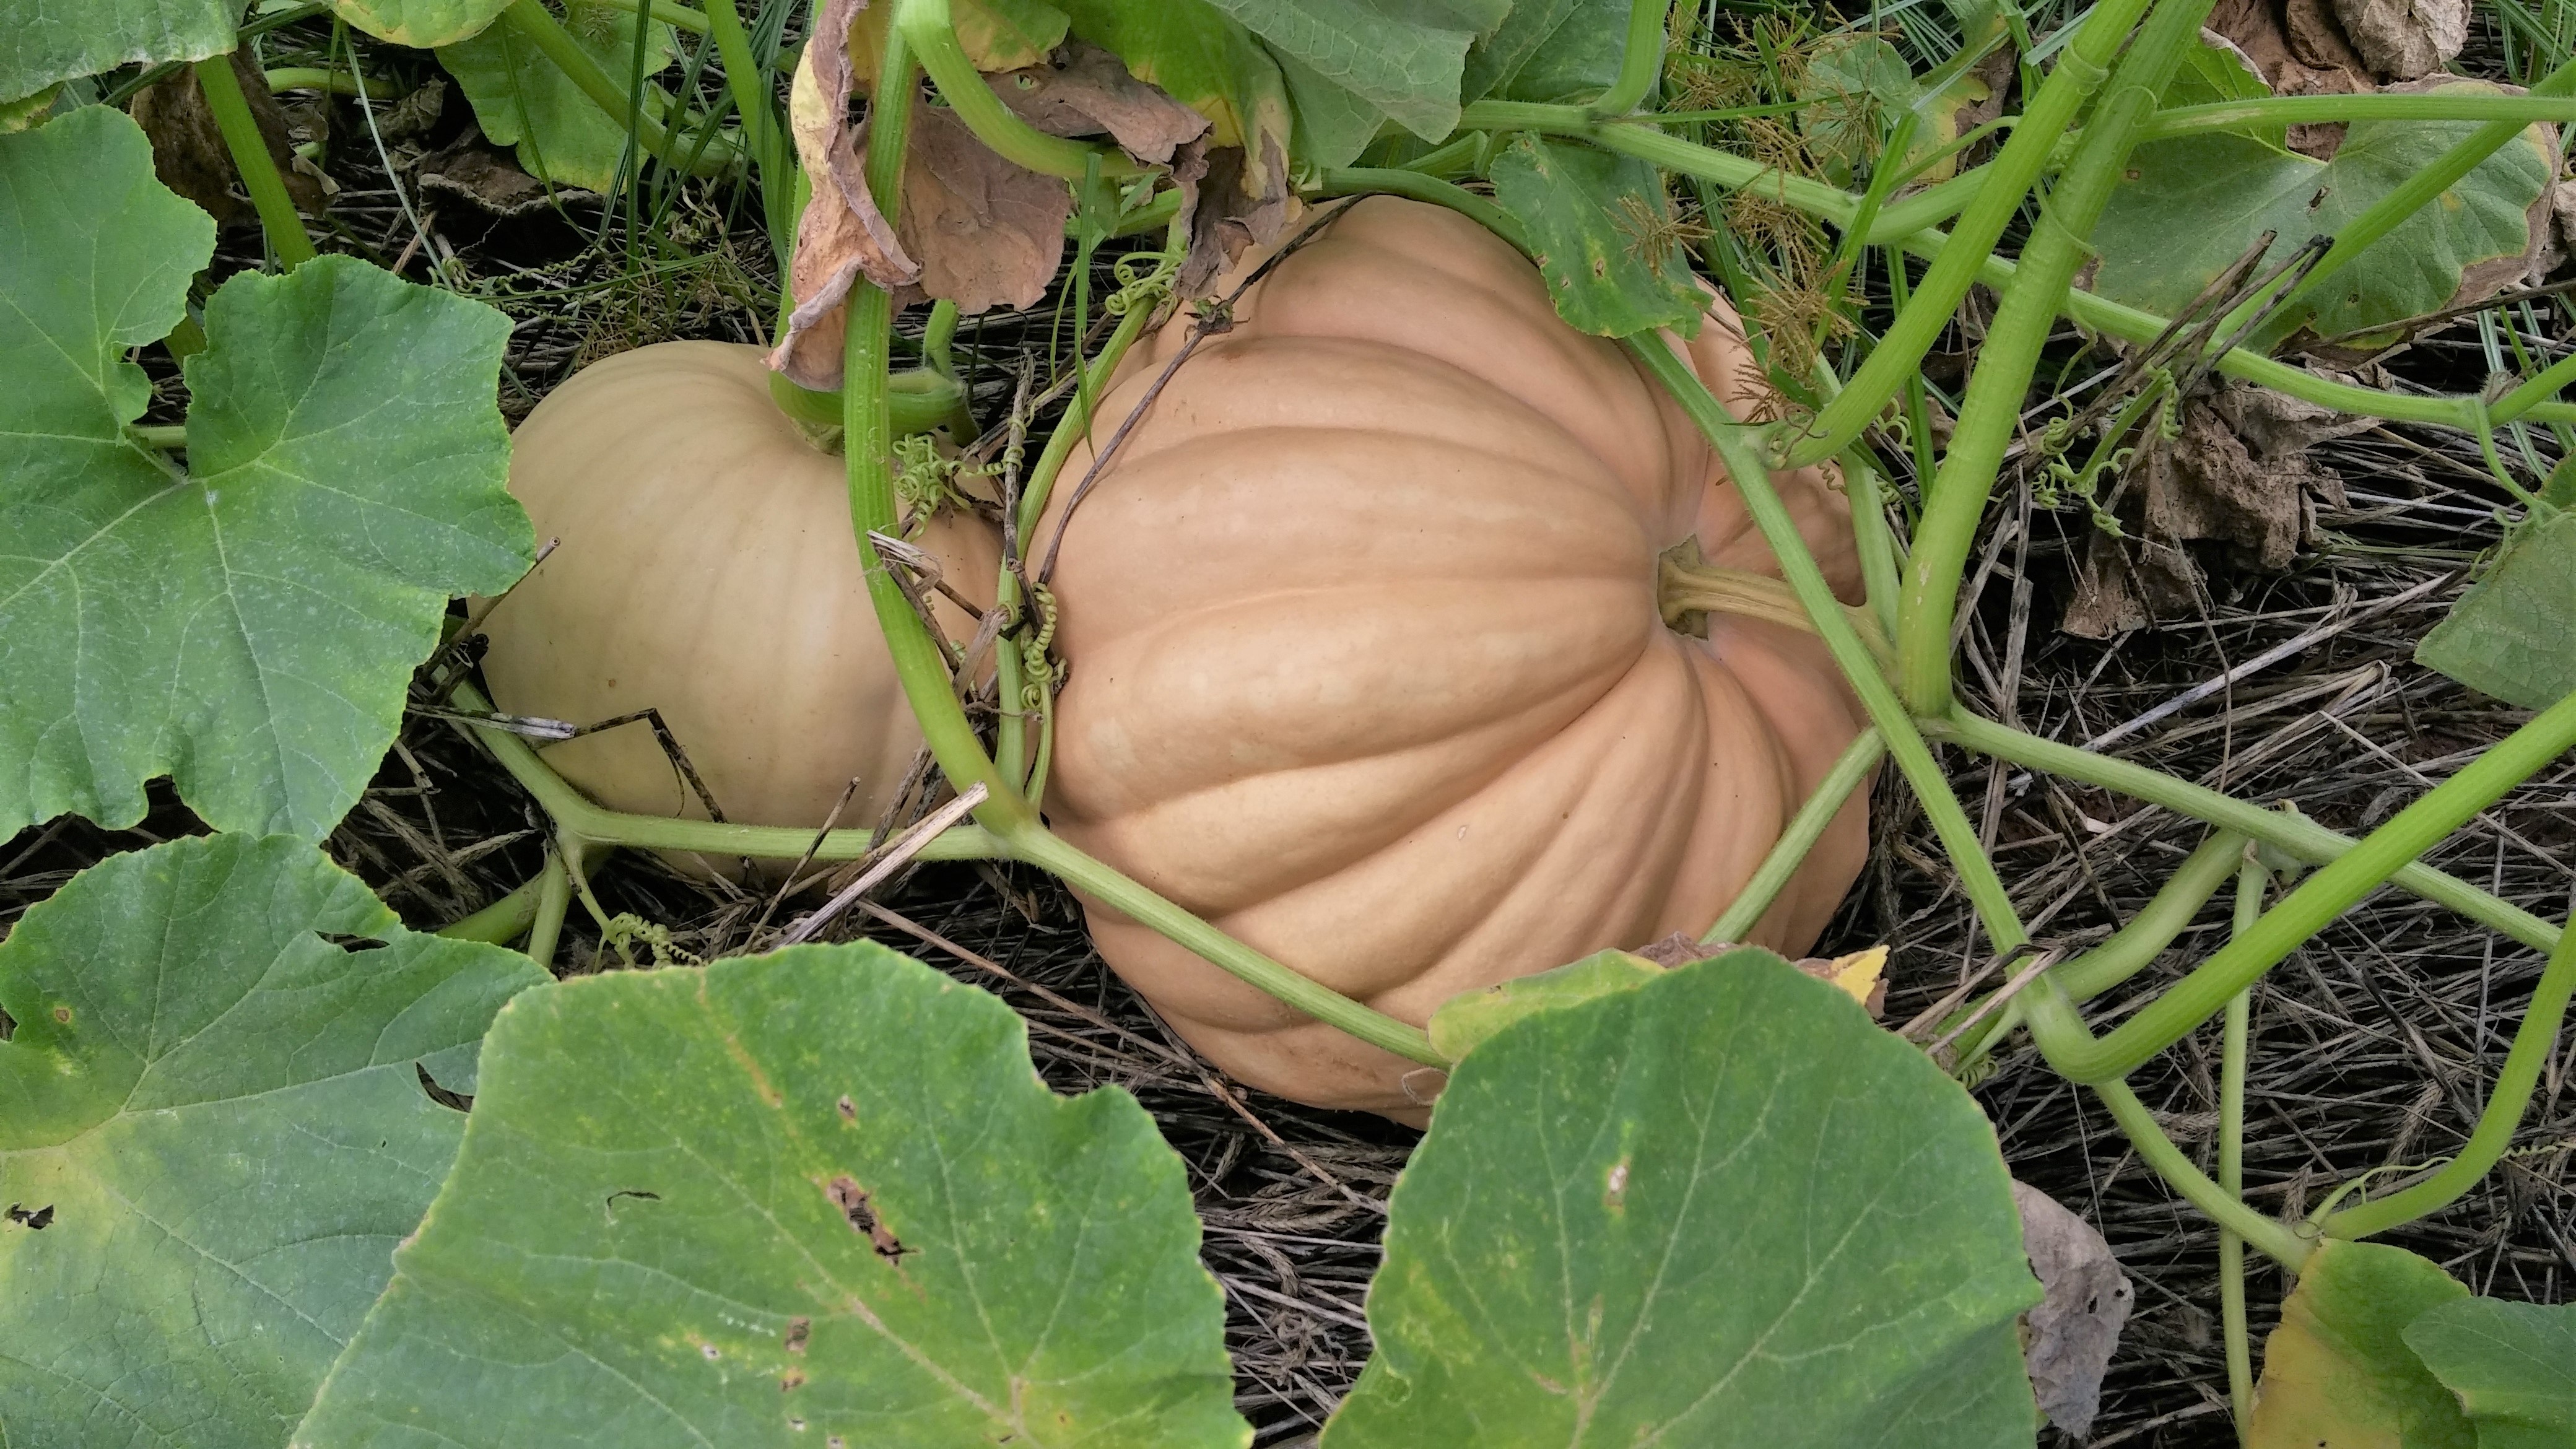
nature, plant, white, farm, leaf, fall, flower, food, green, produce, vegetable, autumn, pumpkin, botany, garden, flora, gourd, cucurbita, arum, flowering plant, land plant